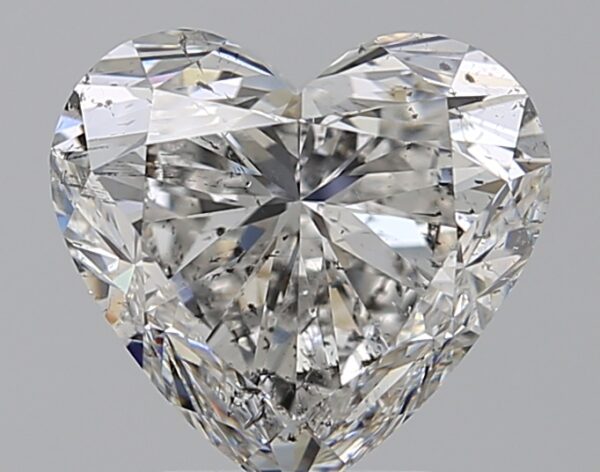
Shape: heart
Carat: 3.02
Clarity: SI2
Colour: G
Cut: VG
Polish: EX
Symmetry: EX
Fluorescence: F
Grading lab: GIA
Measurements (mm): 8.79 x 9.41 x 5.8